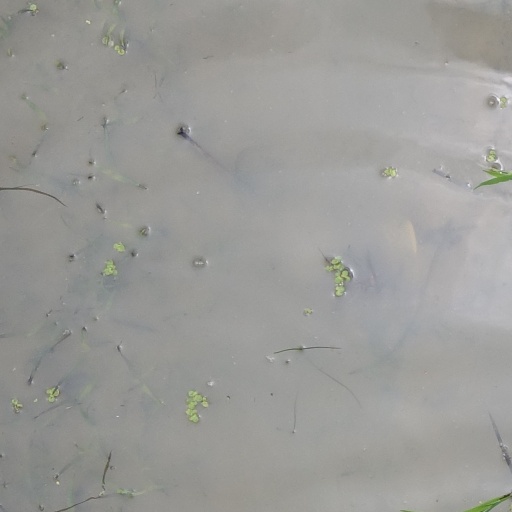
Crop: rice